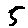
Label: 5